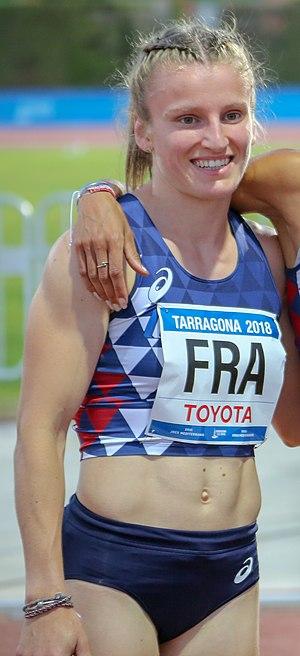
Amandine Brossier est une athlète française.